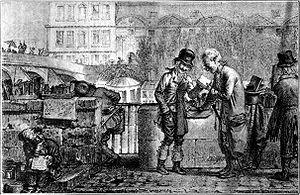
Jean Henry Marlet, né à Autun le 18 novembre 1771 et mort en 1847, est un peintre et graveur français.
Les bouquinistes de Paris sont des libraires de livres anciens et d’occasion, présents sur une grande partie des quais de Seine ; sur la rive droite, du pont Marie au quai du Louvre ; sur la rive gauche, du quai de la Tournelle au quai Voltaire. Proposant près de 300 000 livres, ainsi qu’un grand nombre d’estampes, revues, cartes de collection, etc., plus de 200 bouquinistes gèrent près de 900 boîtes sur les quais de la Seine.
La bibliophilie est, littéralement, l’amour des livres et, plus traditionnellement, elle se manifeste par la collection de livres rares ou historiquement précieux. Mais la bibliophilie inclut également les ouvrages contemporains tels que les livres uniques, les livres d'artiste, etc.
Pierre Vigier, né en 1760 et mort le 19 septembre 1817, à Savigny-sur-Orge, est un magistrat français.
Le quai Voltaire se situe à Paris dans le 7ᵉ arrondissement.
Adrien Victor Auger, né le 23 novembre 1786 à Saint-Valery-en-Caux et mort en 1854, est un Peintre, Dessinateur et Graveur français.